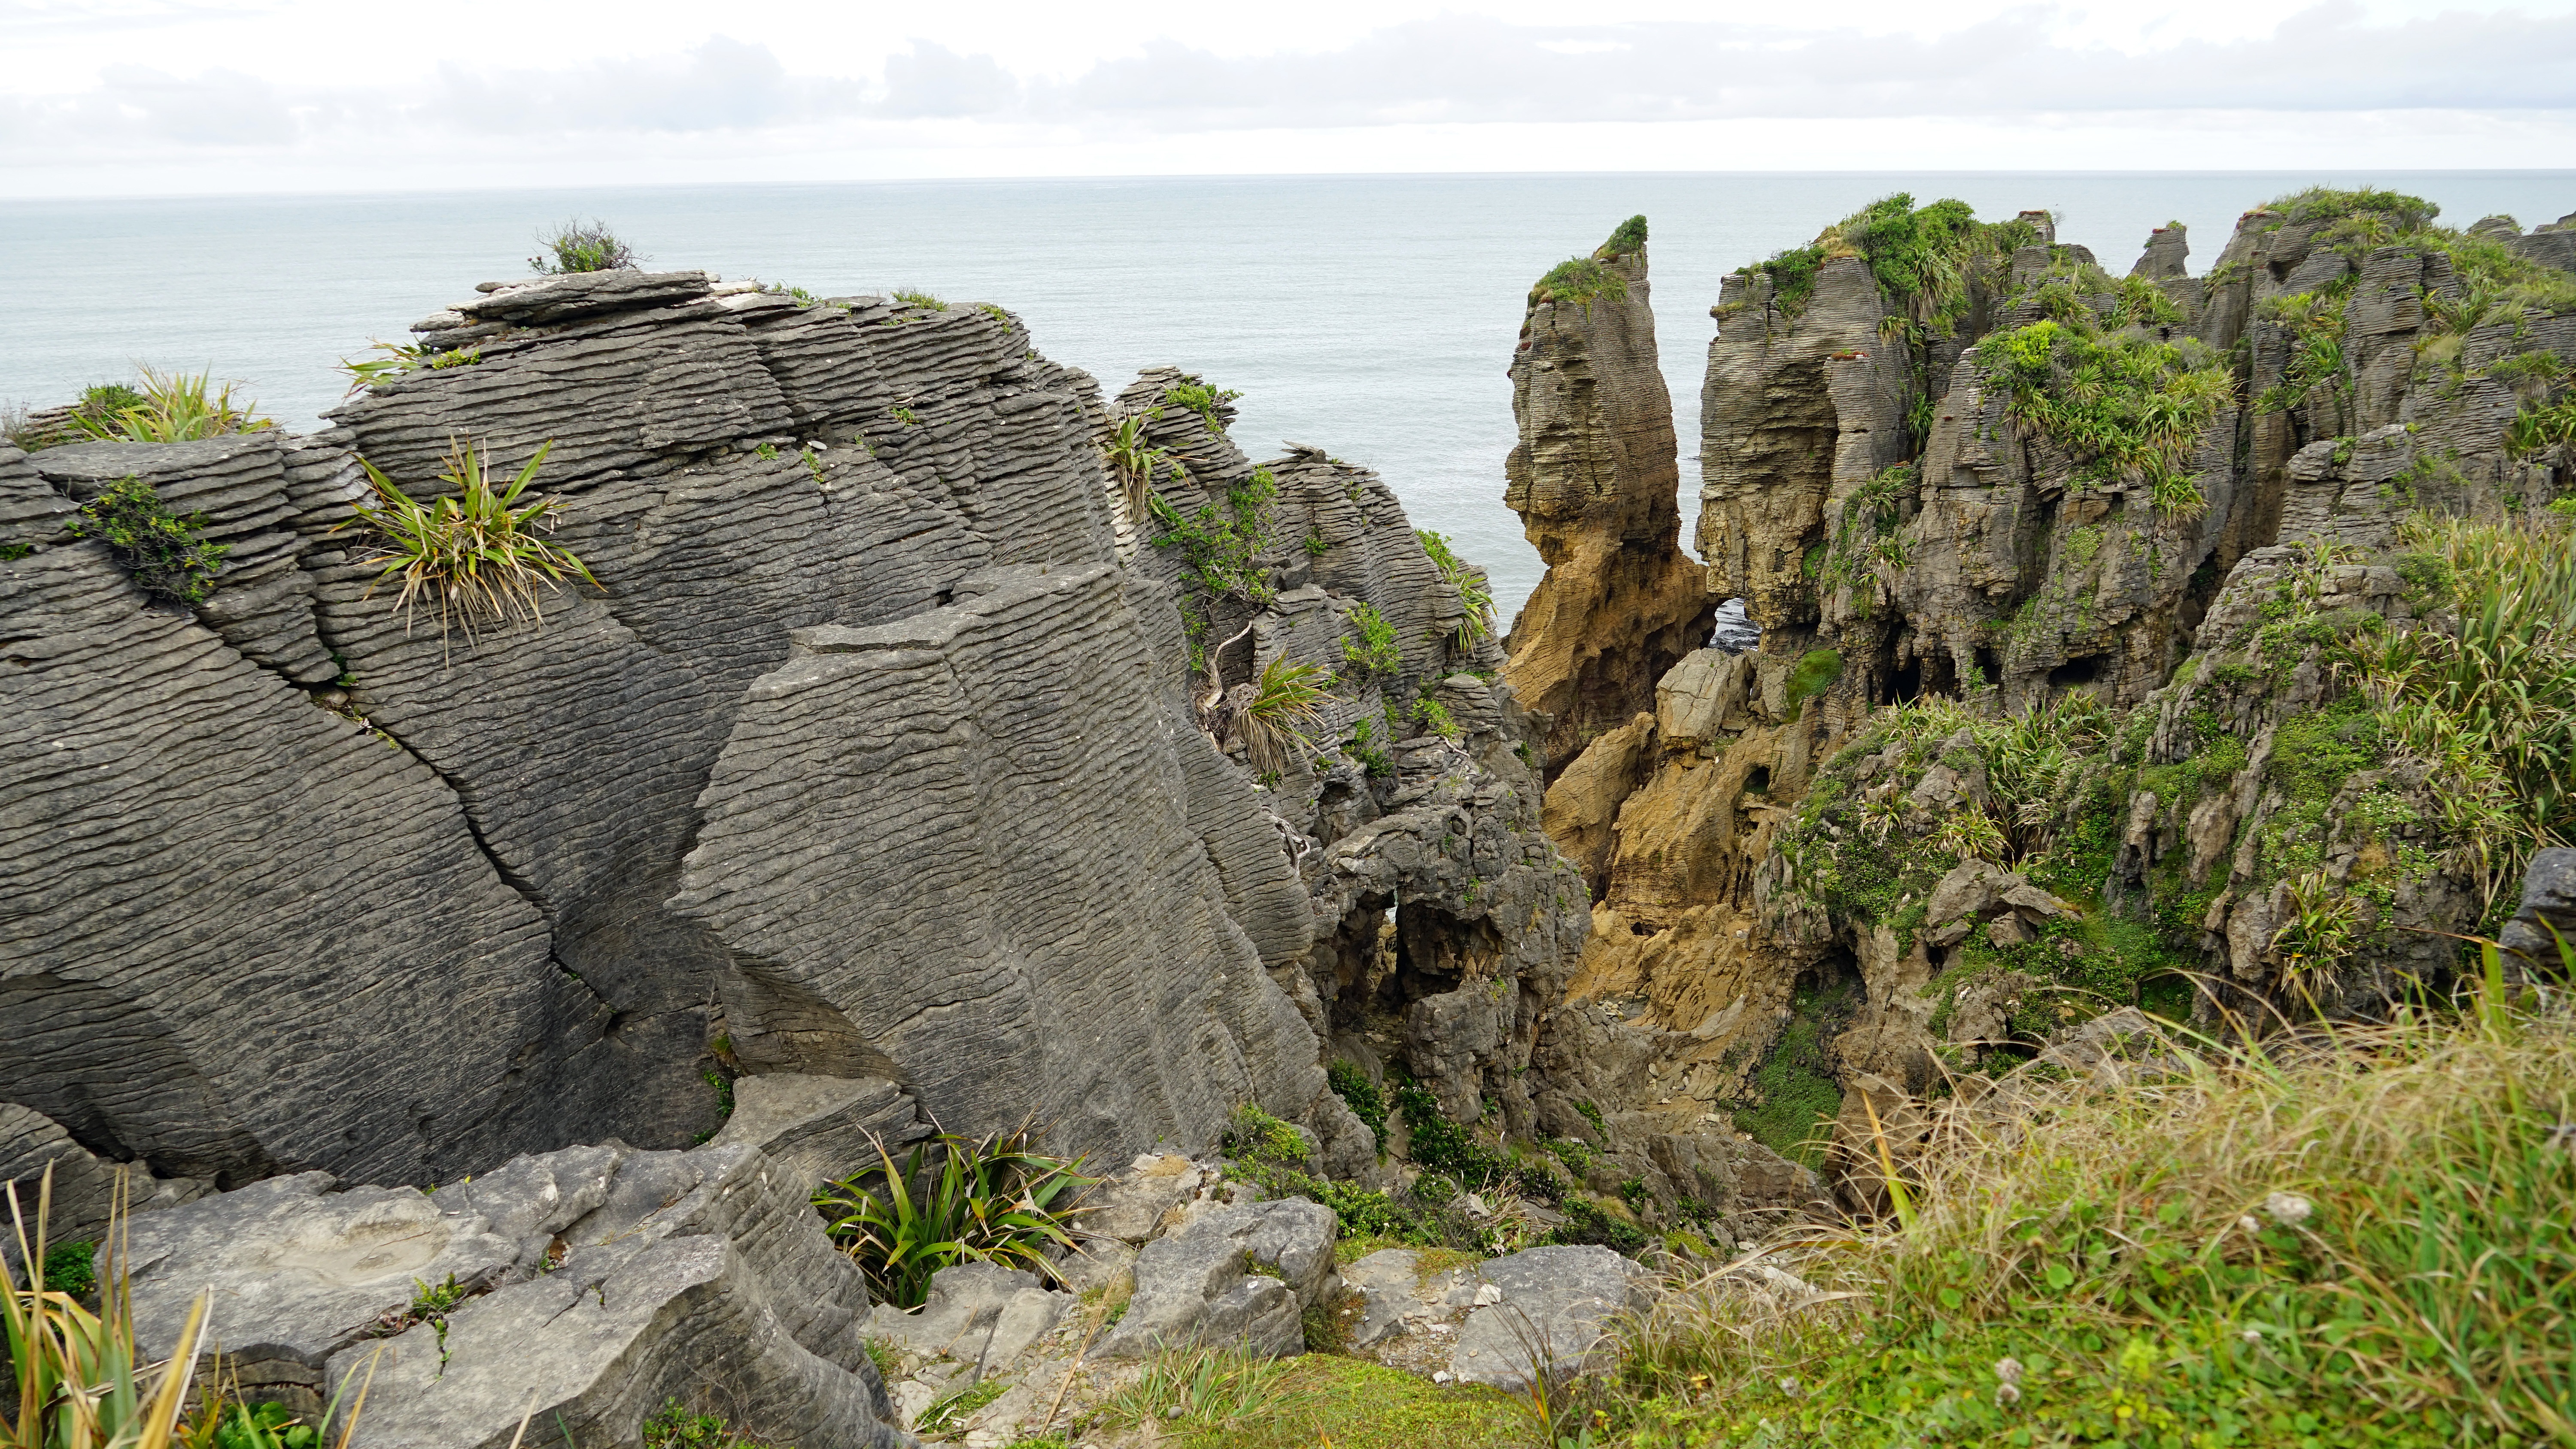
sea, coast, rock, wilderness, walking, mountain, trail, formation, cliff, jungle, terrain, material, ridge, west coast, geology, outcrop, ruins, badlands, boulder, new zealand, cape, wadi, bedrock, landform, south island, pancake rocks